Euhelopus

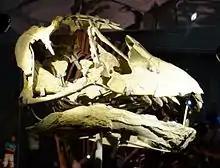
Cast of the holotype skull on display in Japan

The original discovery was by a Catholic priest, Father R. Mertens, in 1913. He showed some remains he had excavated to the German mining engineer Gustav Behaghel who in 1916 sent three vertebrae to the head of the Geological Survey of China Ding Wenjiang ("V.K. Ting"). This was probably the first occasion dinosaur bones from China were scientifically studied. With help of another Catholic priest, Father Alfred Kaschel, the site was rediscovered in November 1922 by Johan Gunnar Andersson and Tan Xichou. In March 1923, the Austrian student Otto Zdansky excavated two skeletons at sites about three kilometres apart and the holotype was studied by H. C. T'an, also in 1923.